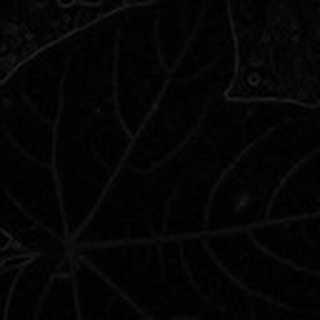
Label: healthy_cotton